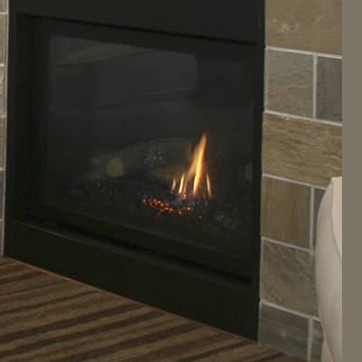
Material: other